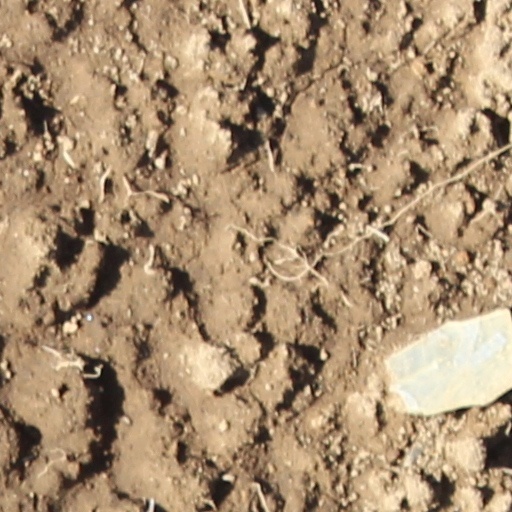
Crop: wheat